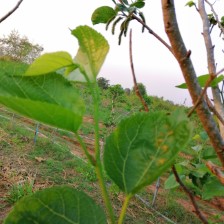
Variety: TaiwanMeacho